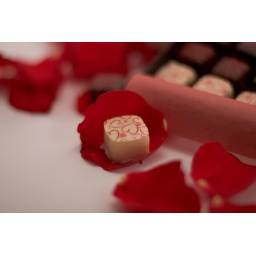
Mango and passion fruit white chocolate ganache dipped in milk chocolate.